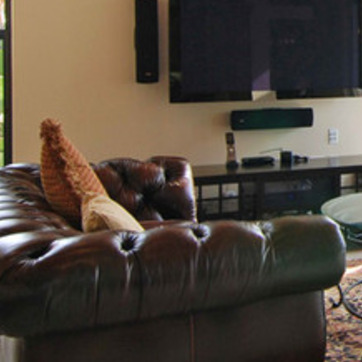
Material: leather